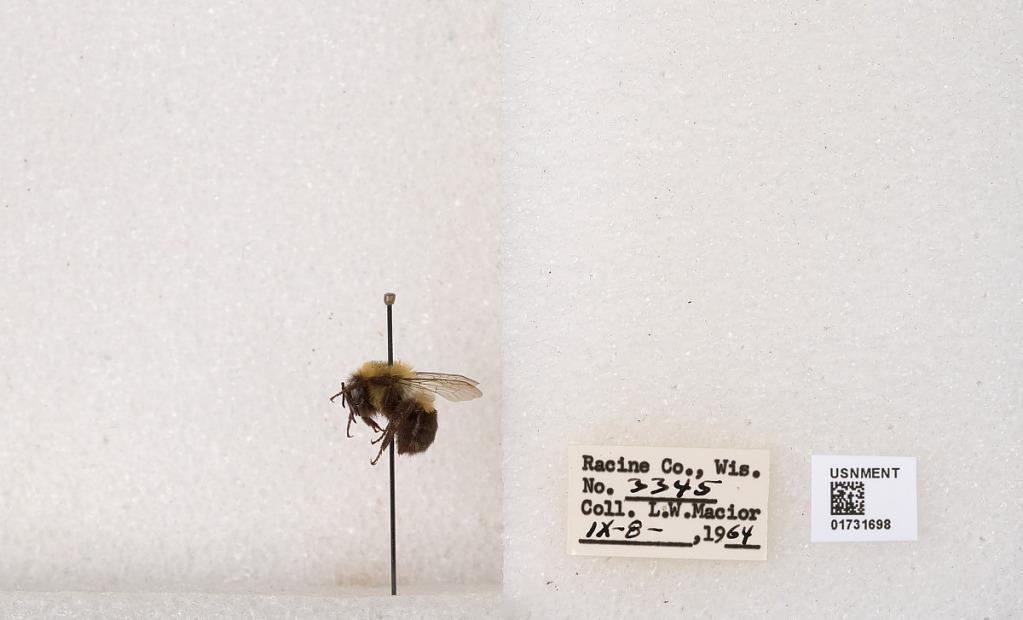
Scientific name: Bombus impatiens Cresson
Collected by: L. Macior
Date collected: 1964-9-8
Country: United States
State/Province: Wisconsin
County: Racine
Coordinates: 42.7299, -87.8123